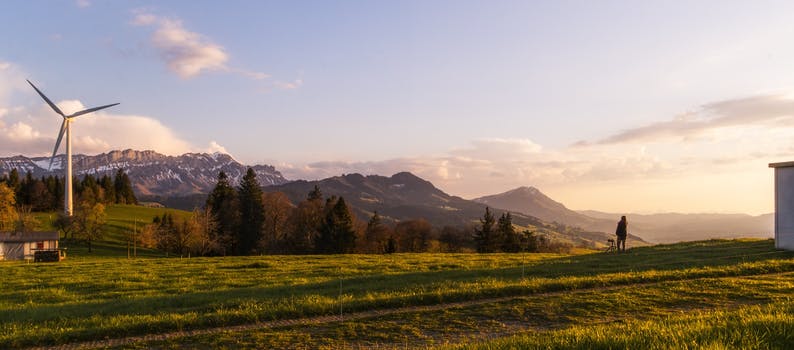
Label: No Watermark